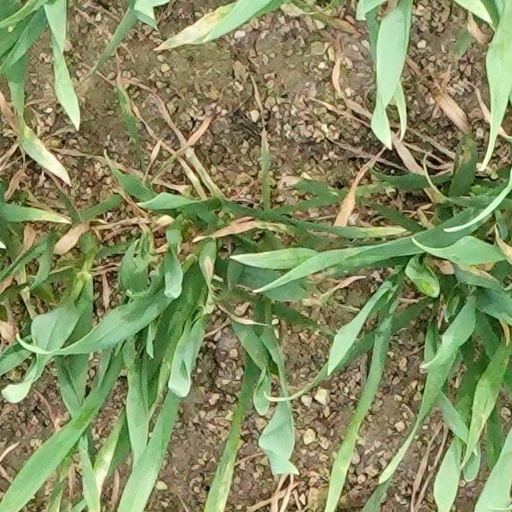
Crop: wheat